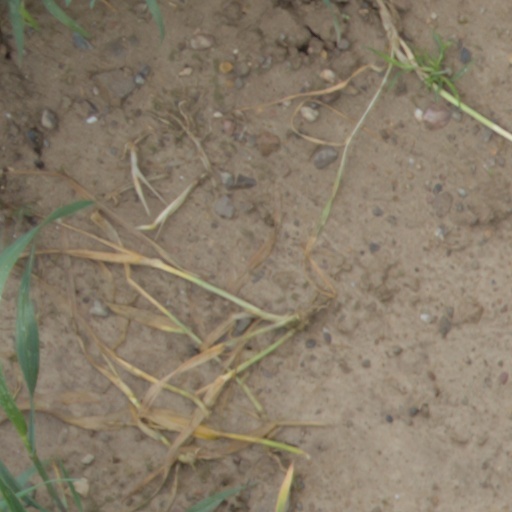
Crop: wheat